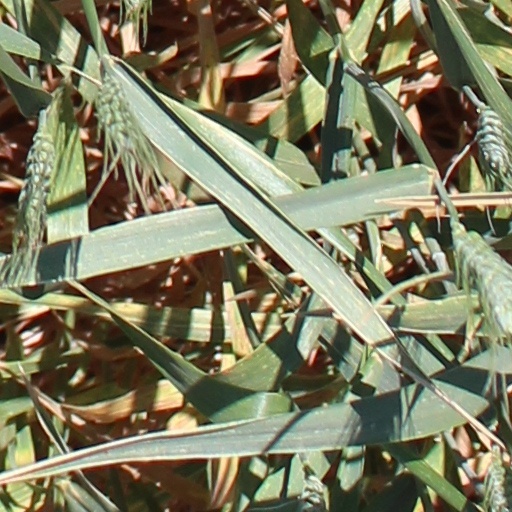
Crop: wheat